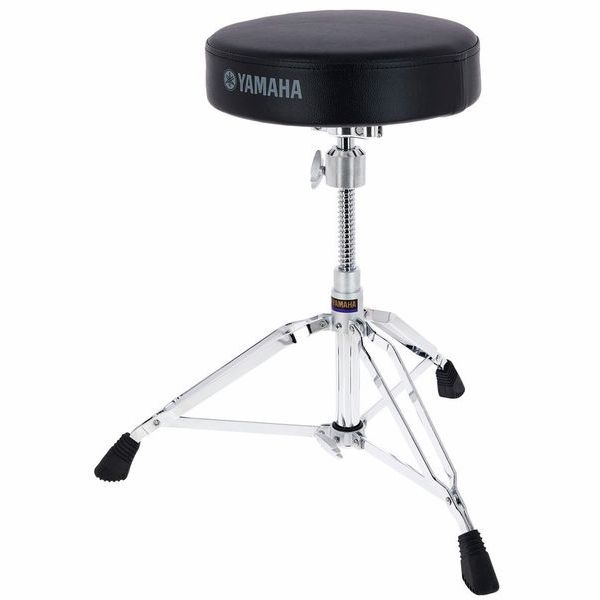
Yamaha DS-840 Drum Throne
Round, padded seat: 330 mm (diameter) Sturdy cast aluminium seat mount Threaded stand rod (460-650 mm) 3 Double-braced, wide-based legs
Brand: Yamaha
Category: Arts & Entertainment > Hobbies & Creative Arts > Musical Instrument & Orchestra Accessories > Music Benches & Stools